2019 Eastern Michigan Eagles football team

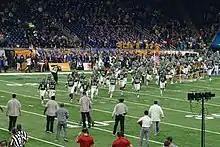
2019 Eastern Michigan team at the Quick Lane Bowl

The 2019 Eastern Michigan Eagles football team represented Eastern Michigan University during the 2019 NCAA Division I FBS football season. The Eagles were led by sixth-year head coach Chris Creighton and played their home games at Rynearson Stadium in Ypsilanti, Michigan. They competed as members of the West Division of the Mid-American Conference (MAC).